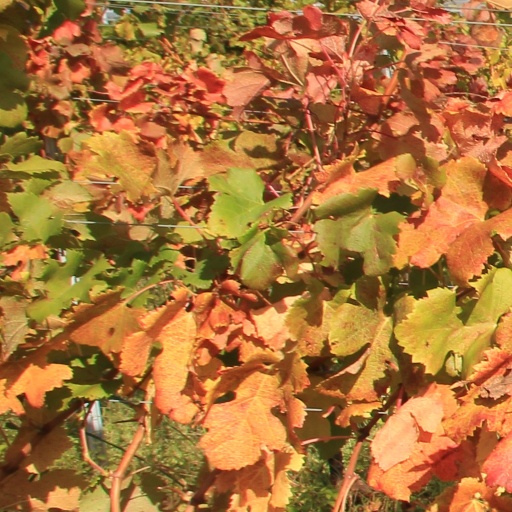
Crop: grape